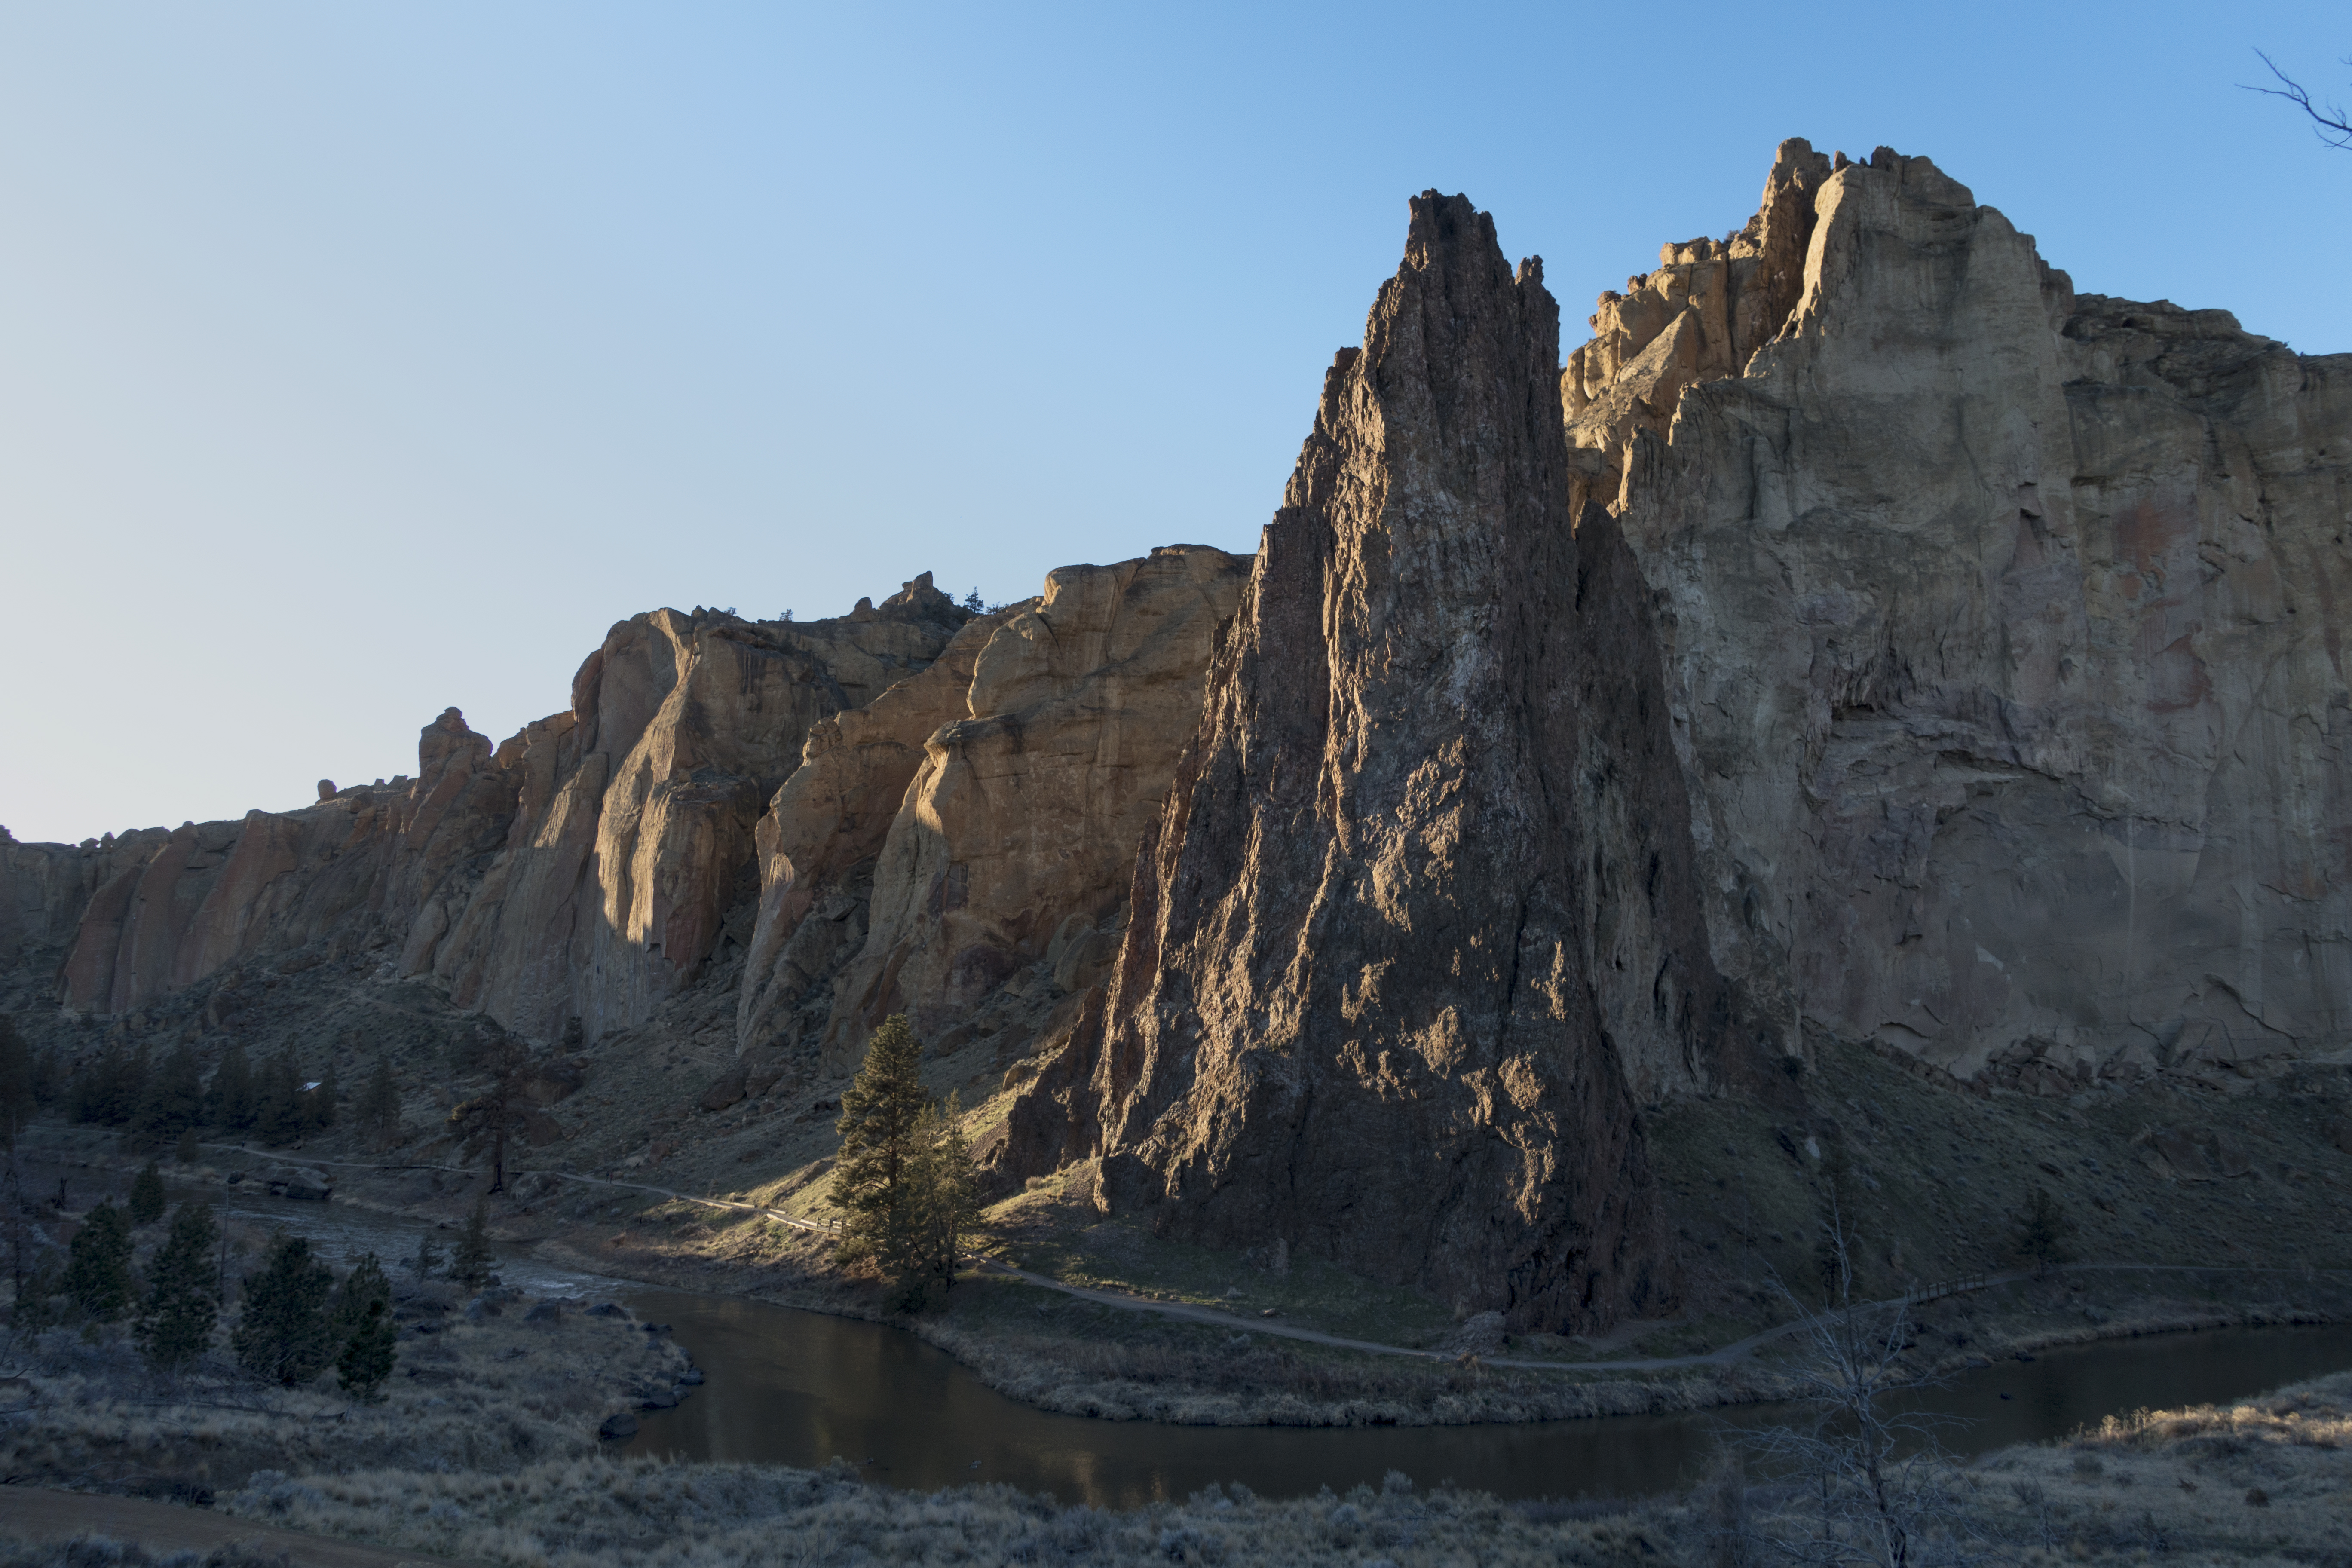
landscape, rock, wilderness, mountain, valley, mountain range, formation, cliff, canyon, terrain, national park, material, geology, badlands, plateau, wadi, landform, geographical feature, mountainous landforms